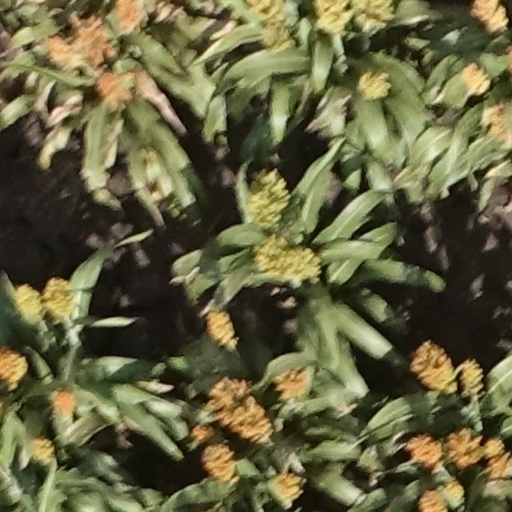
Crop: sorghum